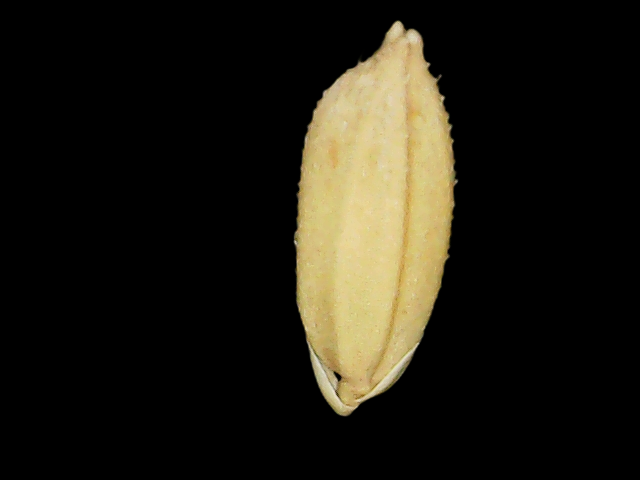
Rice variety: Binadhan10